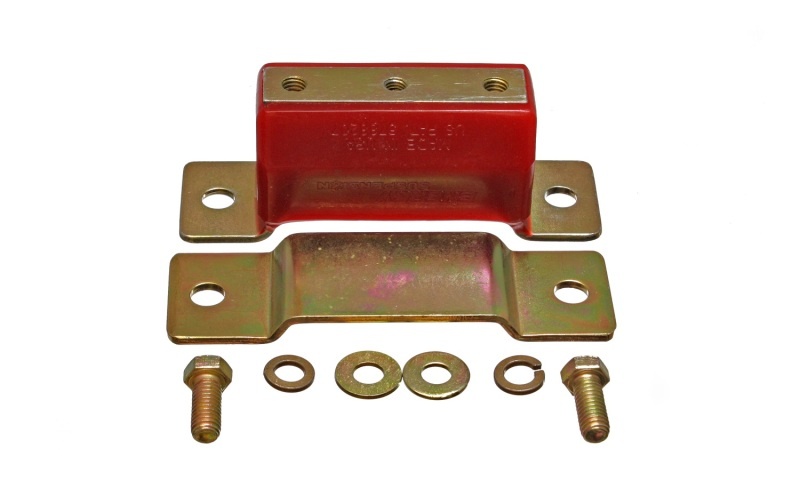
Energy Suspension Transmission Mount - Red
A true performance application component for cars, trucks, hot rods. For racing/competition, yet popularly used for street vehicles when more horsepower is added. Soft running enough to absorb vibrations for street use yet rugged for racing use. Helps control torque on high performance vehicles. Maintains proper drive shaft angle to help prevent early wear and unexpected power train damage. Replaces the original, short lived and typically too-soft rubber mounts and outdates those hard-running metal transmission mounts. Resistant to under vehicle fluid oils, coolants and road contaminants. Made of Energy's Hyper-Flex(TM) performance polyurethane and heavy duty hardware - for added durability. This Part Fits: Year Make Model Submodel 1986-1997 Ford Aerostar Base 1988-1994 Ford Aerostar Eddie Bauer 1986-1994 Ford Aerostar XL 1989-1994 Ford Aerostar XL Plus 1991-1994 Ford Aerostar XL Sport 1986-1997 Ford Aerostar XLT 1989-1997 Ford Aerostar XLT Plus 1991-1997 Ford Aerostar XLT Sport 1986 Ford Bronco II Base 1986-1990 Ford Bronco II Eddie Bauer 1987-1990 Ford Bronco II XL 1988-1990 Ford Bronco II XL Sport 1985 Ford Bronco II XLS 1986-1990 Ford Bronco II XLT 1989-1990 Ford Bronco II XLT Plus 1991-2000 Ford Explorer Eddie Bauer 1995 Ford Explorer Expedition 1993-2000 Ford Explorer Limited 2000 Ford Explorer Postal 1991-2000 Ford Explorer Sport 1991-1999 Ford Explorer XL 2000 Ford Explorer XL Fleet 1999-2000 Ford Explorer XLS 1991-2000 Ford Explorer XLT 1983,1985-1986 Ford Ranger Base 1987-1992 Ford Ranger Custom 2001-2005 Ford Ranger Edge 1998-2002 Ford Ranger EV 2005-2009 Ford Ranger FX4 1988-1989 Ford Ranger GT 2002 Ford Ranger Postal 1984,1986-1992 Ford Ranger S 1990 Ford Ranger S Plus 1993-1998 Ford Ranger Splash 1991-1993,1997,2006-2010 Ford Ranger Sport 1986-1997,2005-2007 Ford Ranger STX 2004 Ford Ranger Tremor 1983-1986,1993-2010 Ford Ranger XL 1995 Ford Ranger XL Sport 1983-1985 Ford Ranger XLS 1983-2010 Ford Ranger XLT 1954 GMC 280-22 Base 1994-1997,2002-2009 Mazda B2300 Base 1994-1997,2001,2003-2004 Mazda B2300 SE 2001 Mazda B2300 SX 1998-2001 Mazda B2500 SE 1998-2001 Mazda B2500 SX 1999 Mazda B2500 Troy Lee 1994-1996,2002,2005-2007 Mazda B3000 Base 2001-2007 Mazda B3000 DS 1994-1996,1998-2001,2003-2004 Mazda B3000 SE 1998,2000 Mazda B3000 SX 1999-2000 Mazda B3000 Troy Lee 1997,2002-2009 Mazda B4000 Base 2001-2004 Mazda B4000 DS 1994-1996 Mazda B4000 LE 1994-2001,2003-2008 Mazda B4000 SE 2000 Mazda B4000 Troy Lee 1992-1994 Mazda Navajo DX 1991-1994 Mazda Navajo LX
Brand: Energy Suspension
Category: Vehicles & Parts > Vehicle Parts & Accessories > Motor Vehicle Parts > Motor Vehicle Transmission & Drivetrain Parts > Transmission Mounts